Foremost Formation

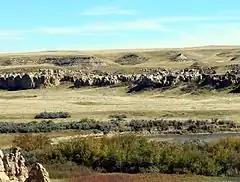
Outcrops of the Foremost Formation (basal sandstone and MacKay coal zone) along the Milk River at Writing-On-Stone Provincial Park

The Foremost Formation is a stratigraphic unit of Late Cretaceous (Campanian) age that underlies much of southern Alberta, Canada. It was named for outcrops in Chin Coulee near the town of Foremost and is known primarily for its dinosaur remains and other fossils.